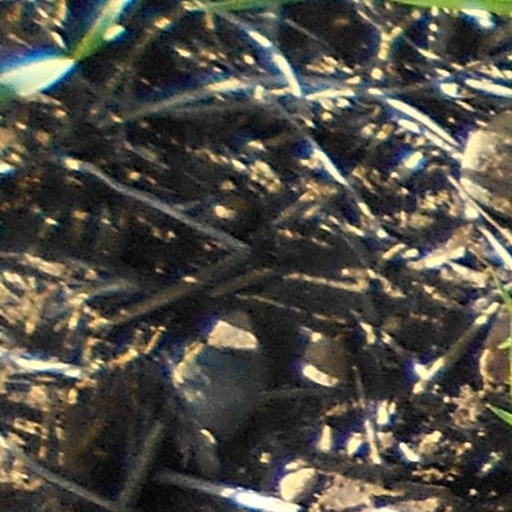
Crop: wheat